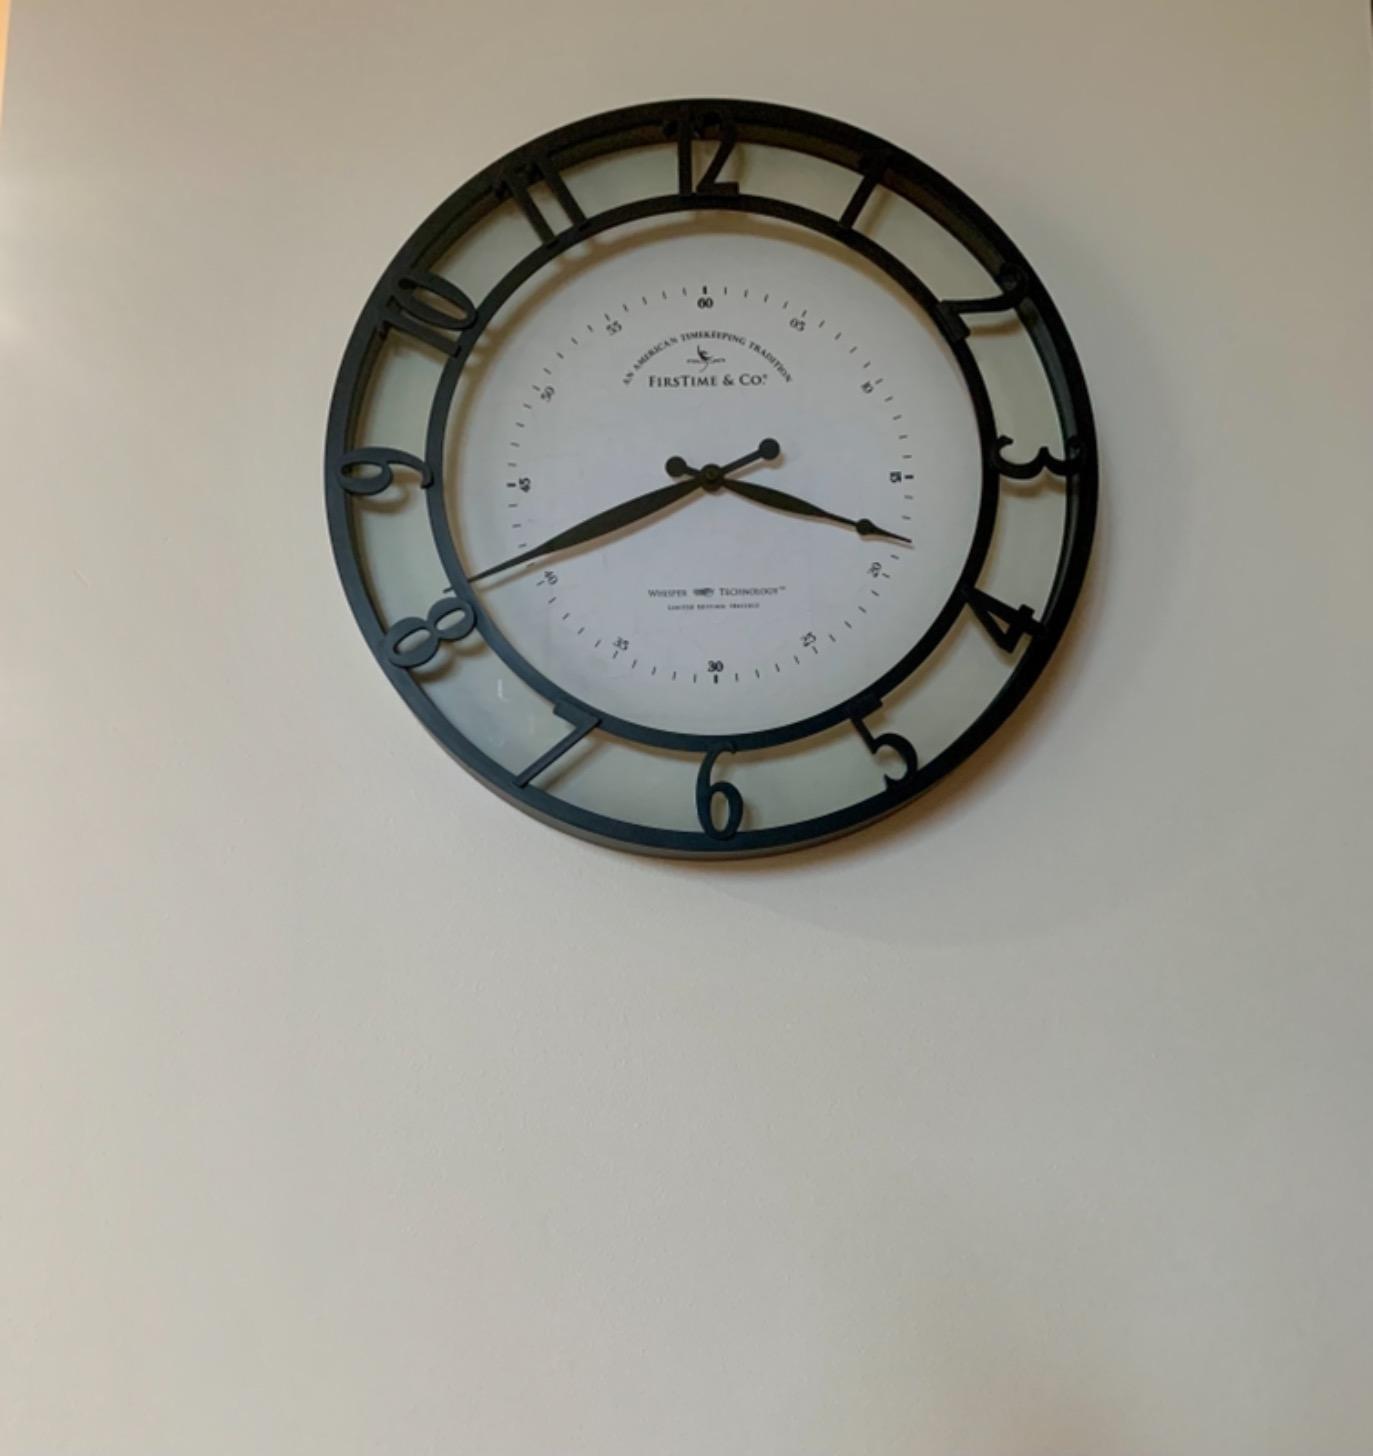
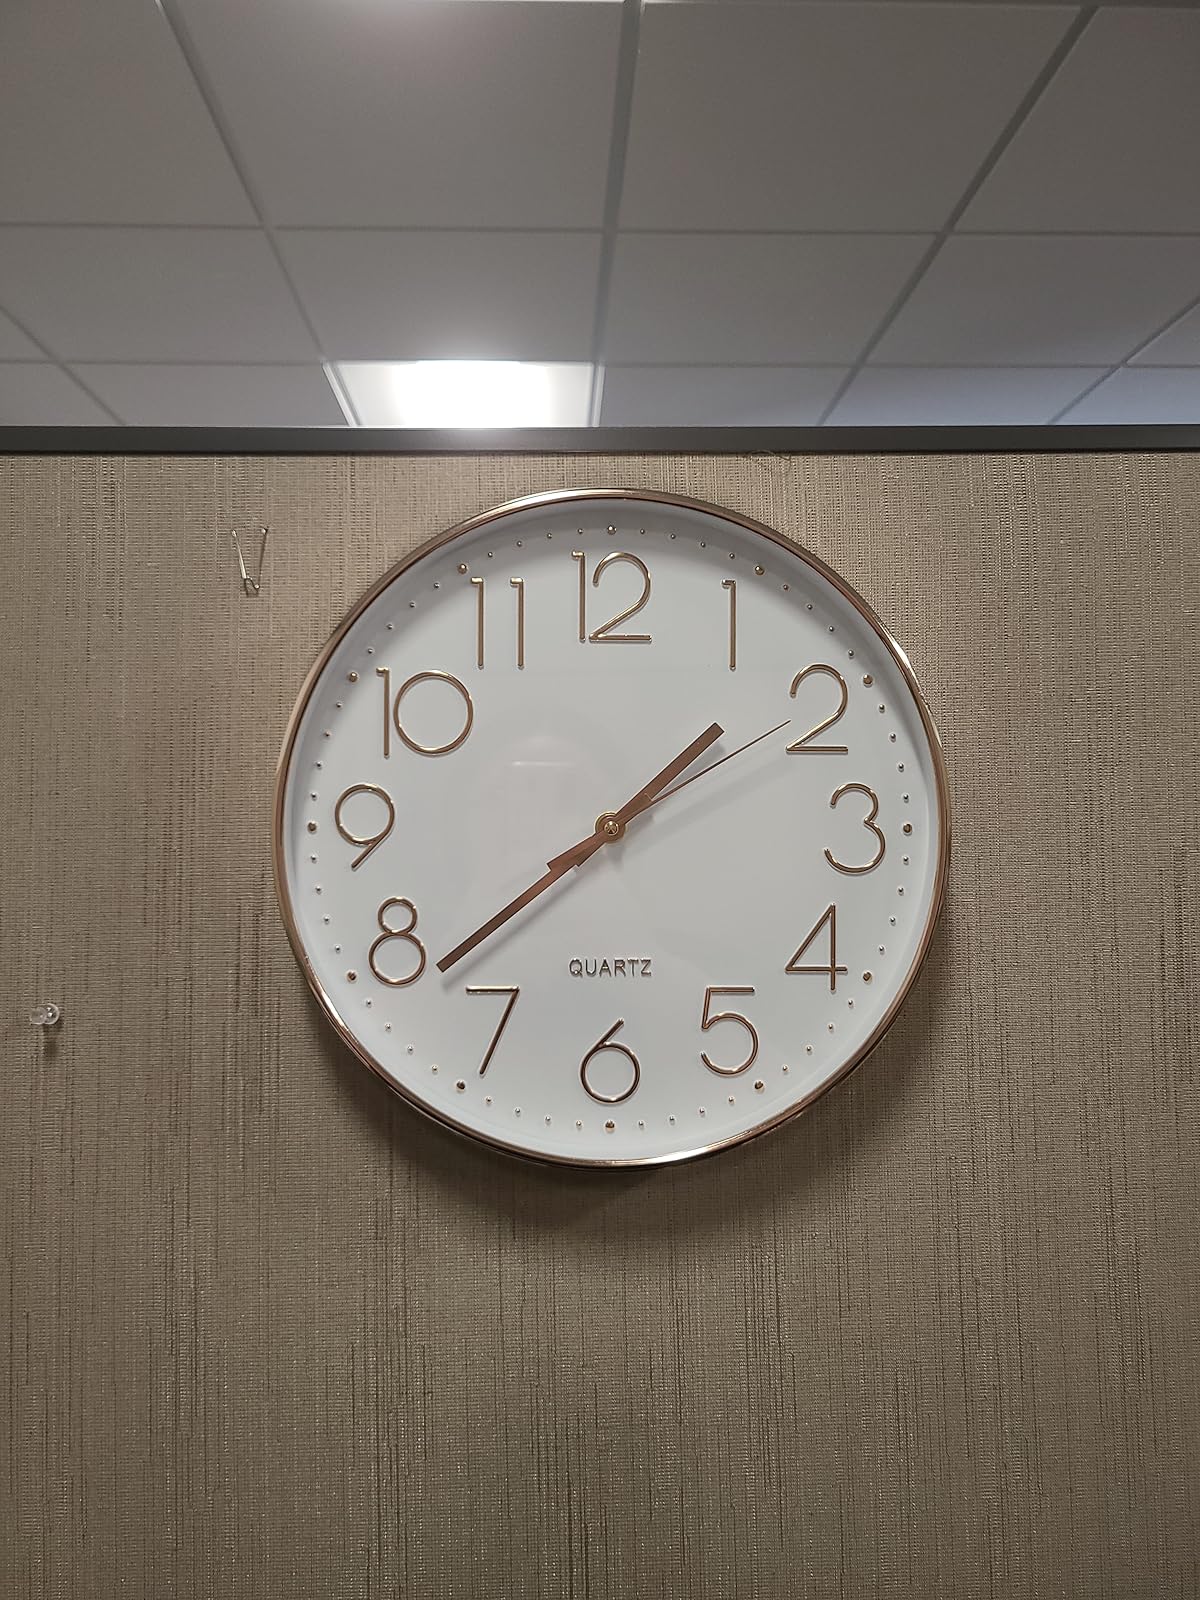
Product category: clock
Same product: no